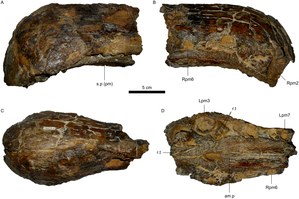
Oxalaia est un genre de dinosaure théropode appartenant à la famille des Spinosauridae et ayant vécu au Cénomanien dans ce qui est actuellement le Brésil.